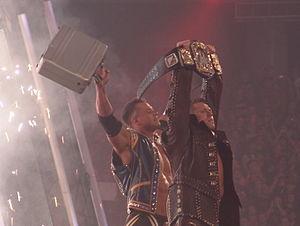
Kevin Kiley, Jr., plus connu sous le nom d'Alex Riley, est un catcheur et un commentateur de catch américain. Il est essentiellement connu pour son travail à la World Wrestling Entertainment.